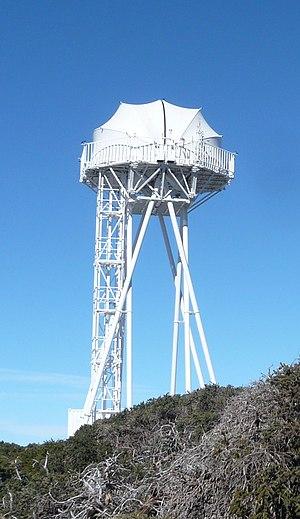
Le Dutch Open Telescope est un télescope solaire optique possédant un miroir principal de 45 cm. Il se situe à l'observatoire du Roque de los Muchachos, sur l'île de La Palma, dans les Canaries.